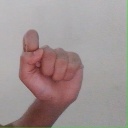
अक्षर: घ